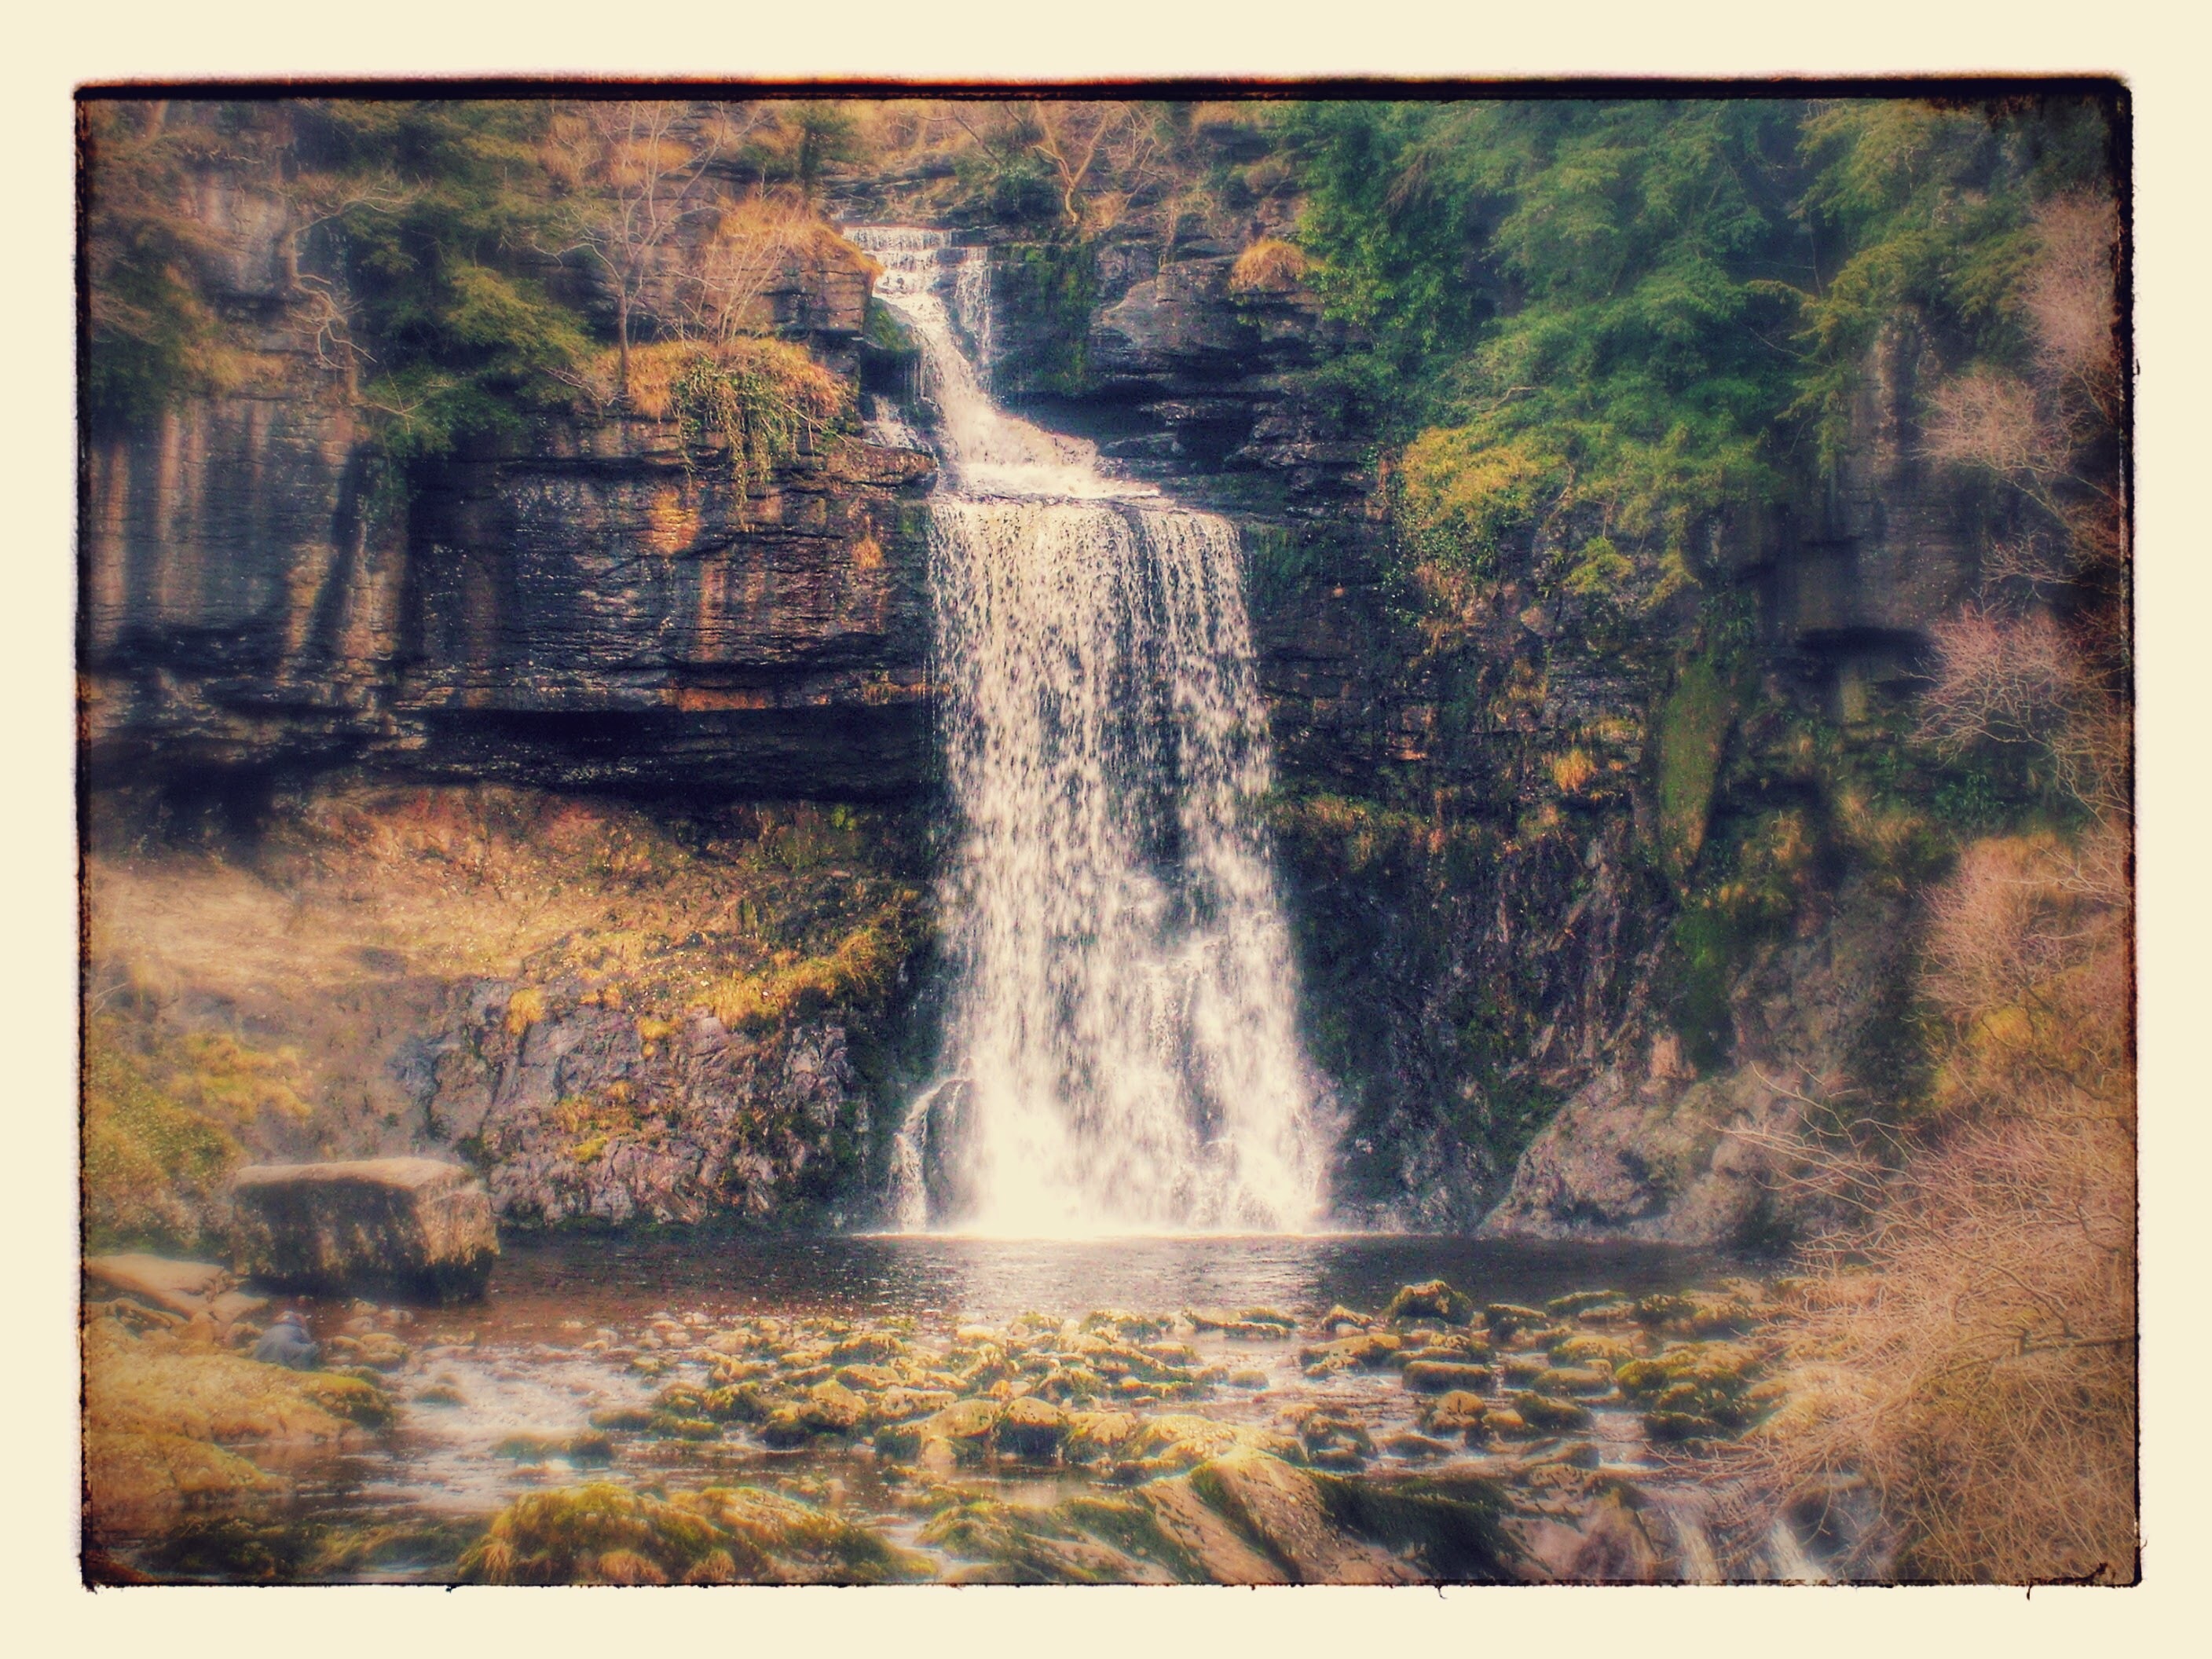
landscape, tree, water, nature, waterfall, sky, river, stream, body of water, painting, yorkshire, thornton, water feature, watercourse, dales, ingleton, state park, cascading, tumbling, water resources, thornton force